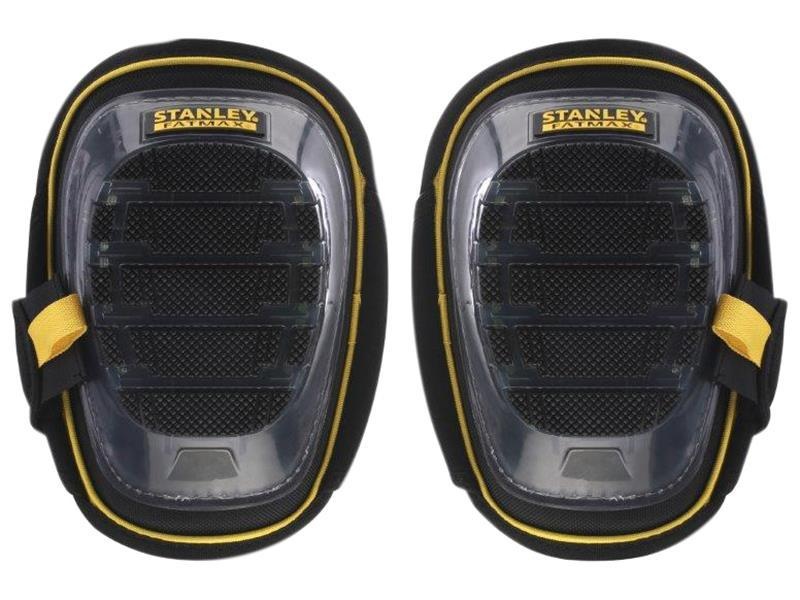
Stanley Tools FatMax Stabilised Gel Knee Pads
Stanley Tools FatMax® Stabilised Gel Knee Pads have an added high memory gel, they are perfect for protecting the knees when participating in framing, carpentry, automotive, general construction work, as well as flooring, carpeting and roofing. They offer protection and comfort as well as maximum support when kneeling and crawling, and also protect against sharp objects. The semi-rigid flat cap with TPE offers the ultimate protection and slip prevention, whilst the TPE interface prevents marring of the knee pads for a longer product life. Each knee pad is fitted with a single neoprene strap for added comfort and a secure fit. With a thick layer of EVA high-density foam padding and high memory gel for maximum comfort and a long product life. The outer 1680 denier fabric provides added strength and abrasion resistance.
Brand: Stanley Tools
Category: Business & Industrial > Work Safety Protective Gear > Safety Knee Pads